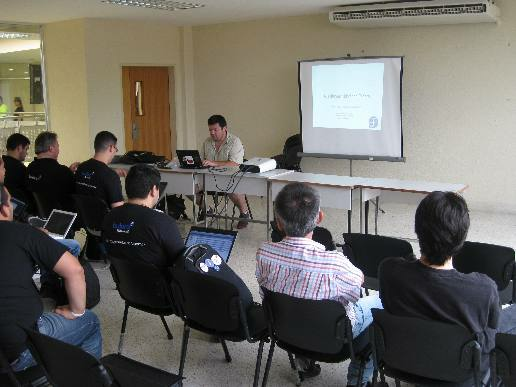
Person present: Yes